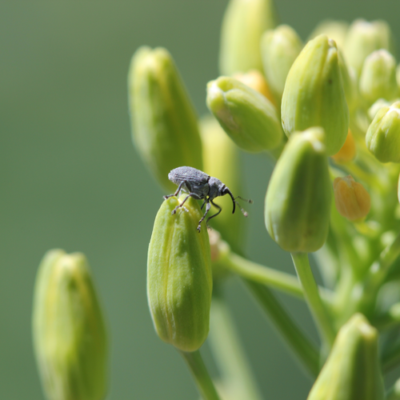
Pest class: Cabbage_seedpod_weevil